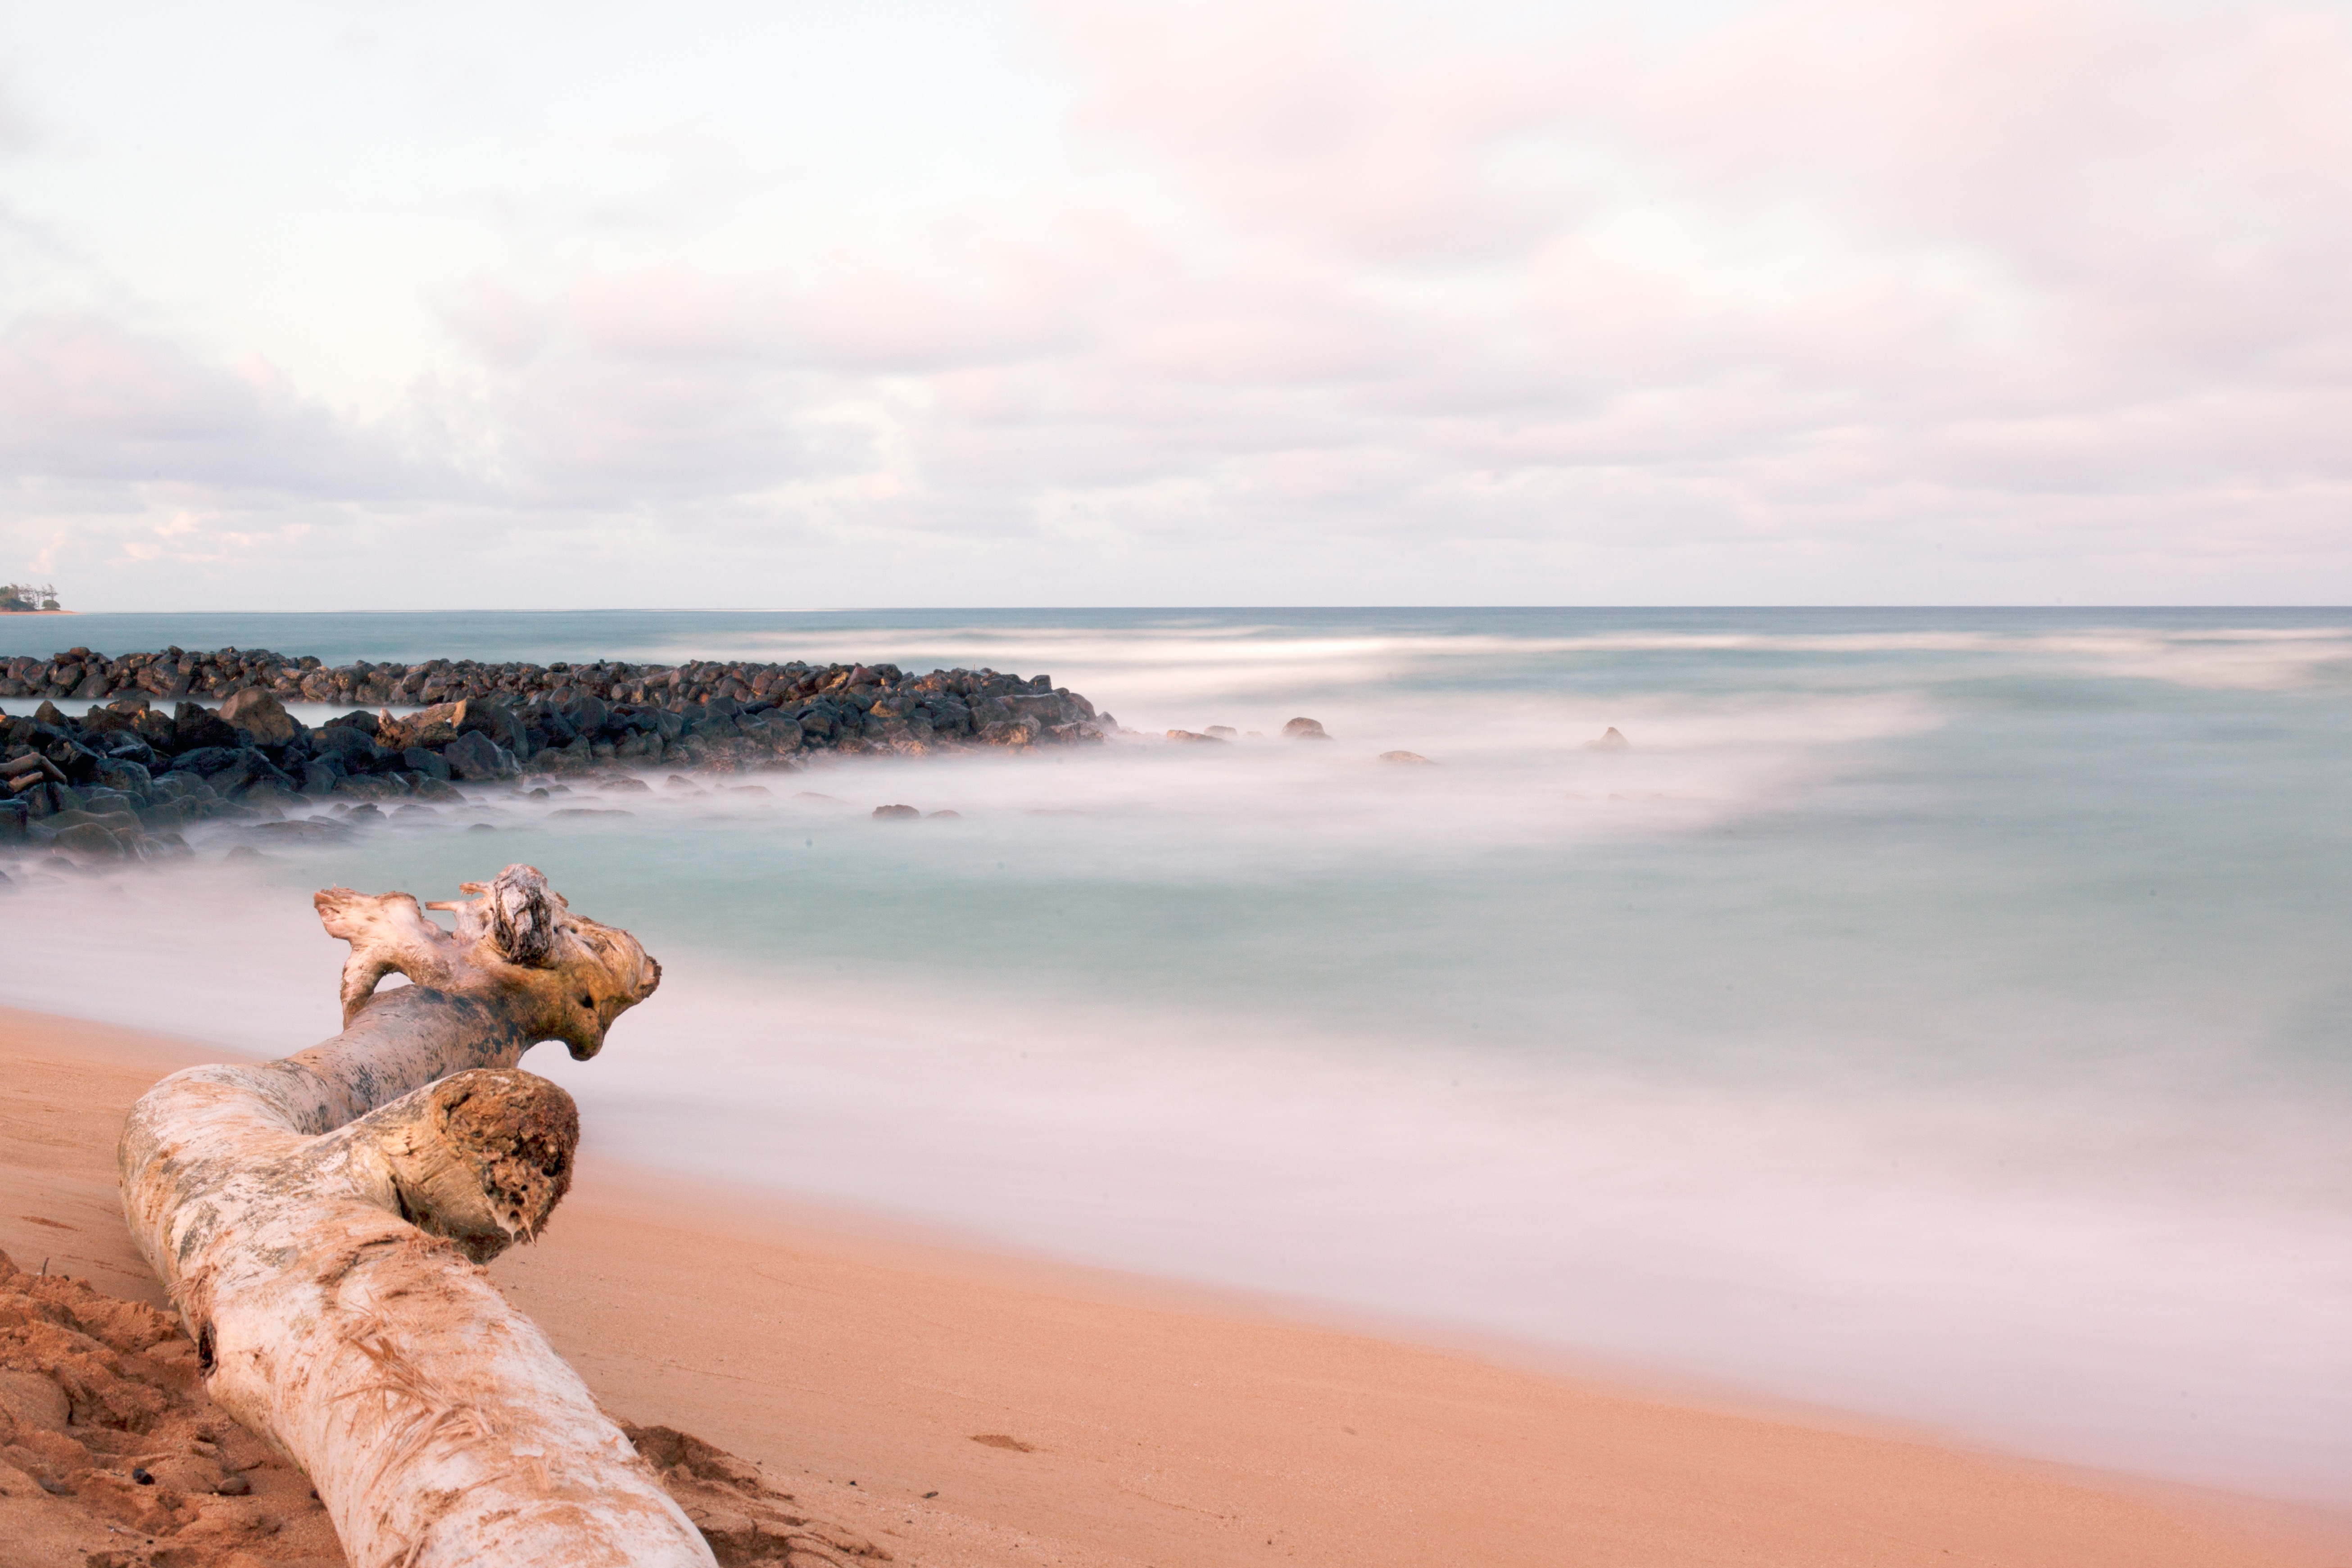
beach, sea, coast, sand, ocean, horizon, shore, wave, vacation, bay, material, body of water, natural environment, wind wave